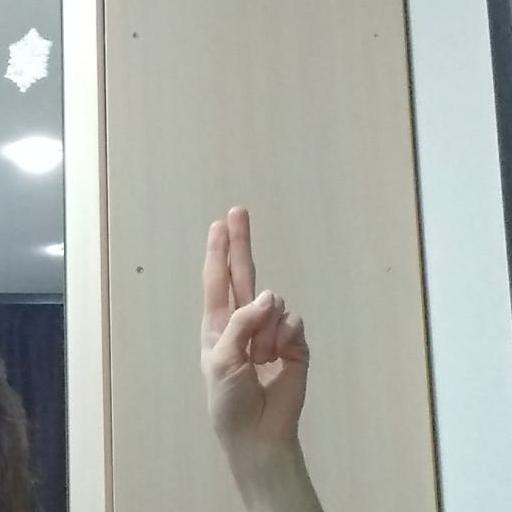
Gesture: two_up